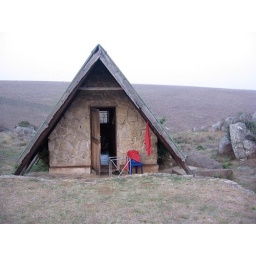
very cute little electricity-free stone cottage. in the hiking paradise of malolotja